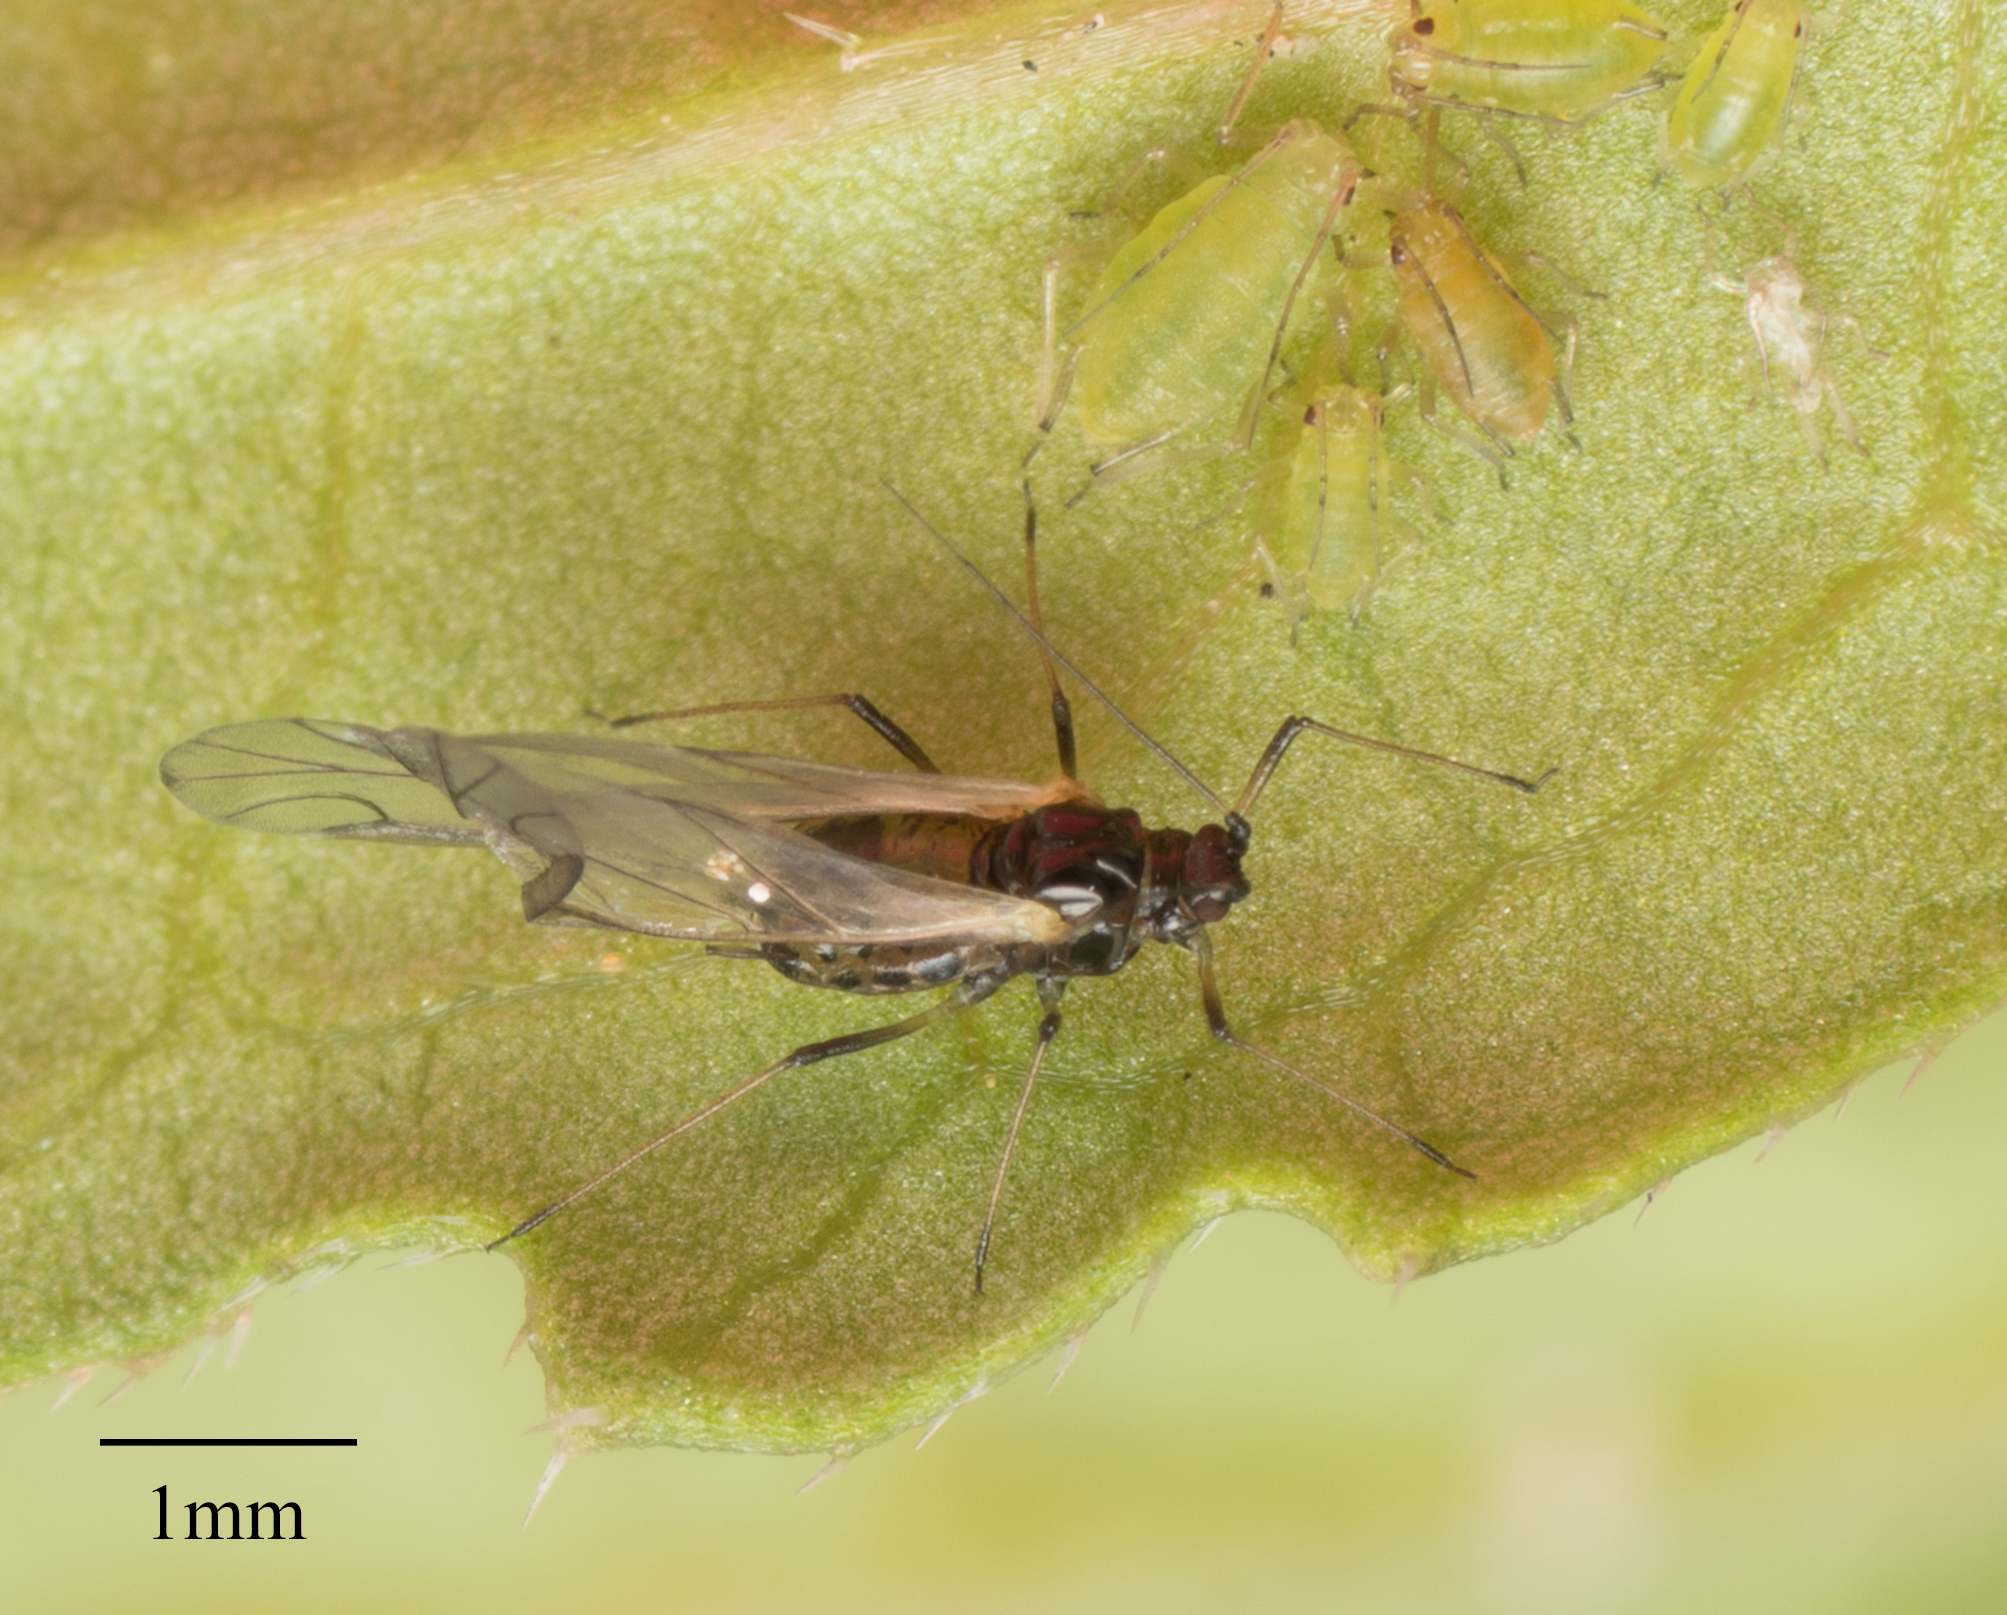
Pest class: green_peach_aphid